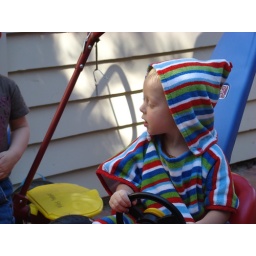
Riley in his cute towel